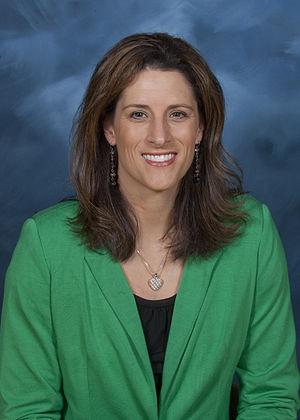
Stephanie White est une joueuse puis entraîneuse américaine de basket-ball, née le 20 juin 1977.